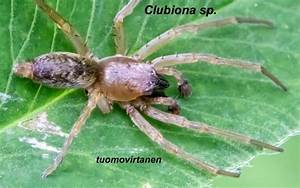
Label: spider